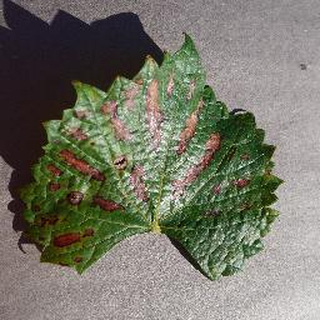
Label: grape_esca_black_measles